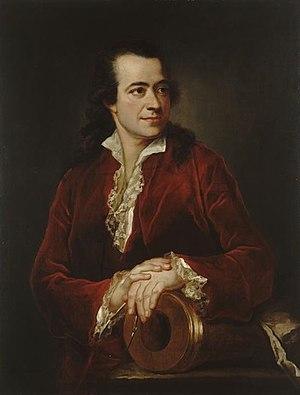
Huile sur toile - 97 x 74,5 cm Paris, Musée de l’Armée Photo
La Fonderie de canons de Douai est un lieu dont l'histoire débute au XIᵉ siècle par la construction d'un donjon du comte de Flandre dont il subsiste le puits pour devenir au XVIIᵉ siècle un arsenal puis une fonderie de canons, et désormais un jardin.